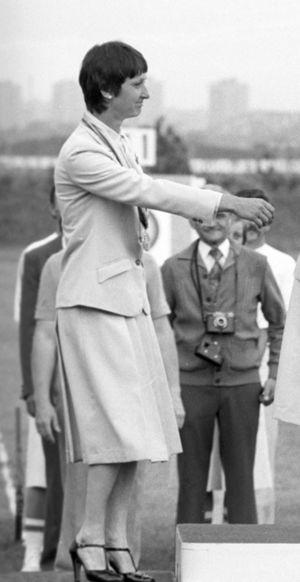
Natalia Anatolievna Butuzova, née le 17 février 1954 en RSS d'Ouzbékistan, est une archère soviétique des années 1980, devenue ouzbèke après la dislocation de l'Union soviétique. Elle devient par la suite entraîneuse de tir à l'arc.